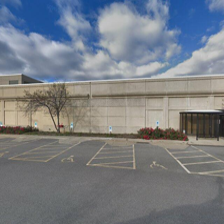
Label: streetView